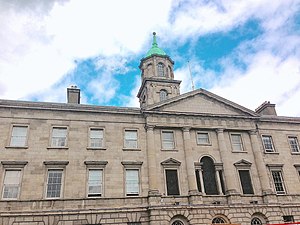
Palladianisme / Neopalladianisme / Irsk palladianisme
Palladianisme eller palladiansk arkitektur er en europæisk arkitekturstil afledt af og inspireret af arbejder af den venetianske arkitekt Andrea Palladio. Det der i dag betegnes som palladiansk arkitektur, er en udvikling af Andrea Palladios oprindelige koncepter, der var stærkt baseret på symmetri, perspektiv og værdier fra grækernes og romernes klassiske tempelarkitektur i antikken. Fra 1600-tallet blev Palladios fortolkning af denne klassiske arkitektur kaldt palladianisme, og den fortsatte med at udvikle sig til slutningen af 1700-tallet.